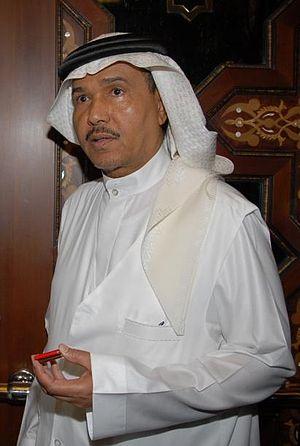
Mohammed Abdu Othman Al-Aseeri est un chanteur saoudien, au répertoire romantique, religieux et patriotique, surnommé "l'Artiste des Arabes", considéré comme un trésor culturel de la musique en langue arabe, il fait partie du patrimoine artistique de la chanson moyen-orientale.